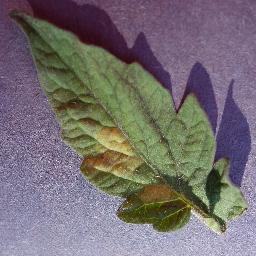
Label: Tomato___Leaf_Mold